Nibbia Chapel

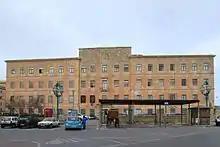
Evans Building, whose grounds contain the chapel's remains

The chapel was damaged by aerial bombardment on 14 February 1941, during World War II. Some human remains were apparently collected and buried at the Addolorata Cemetery, although the crypt might still survive intact. The chapel's ruins were demolished in the late 1970s, leaving only a few remains on the site.